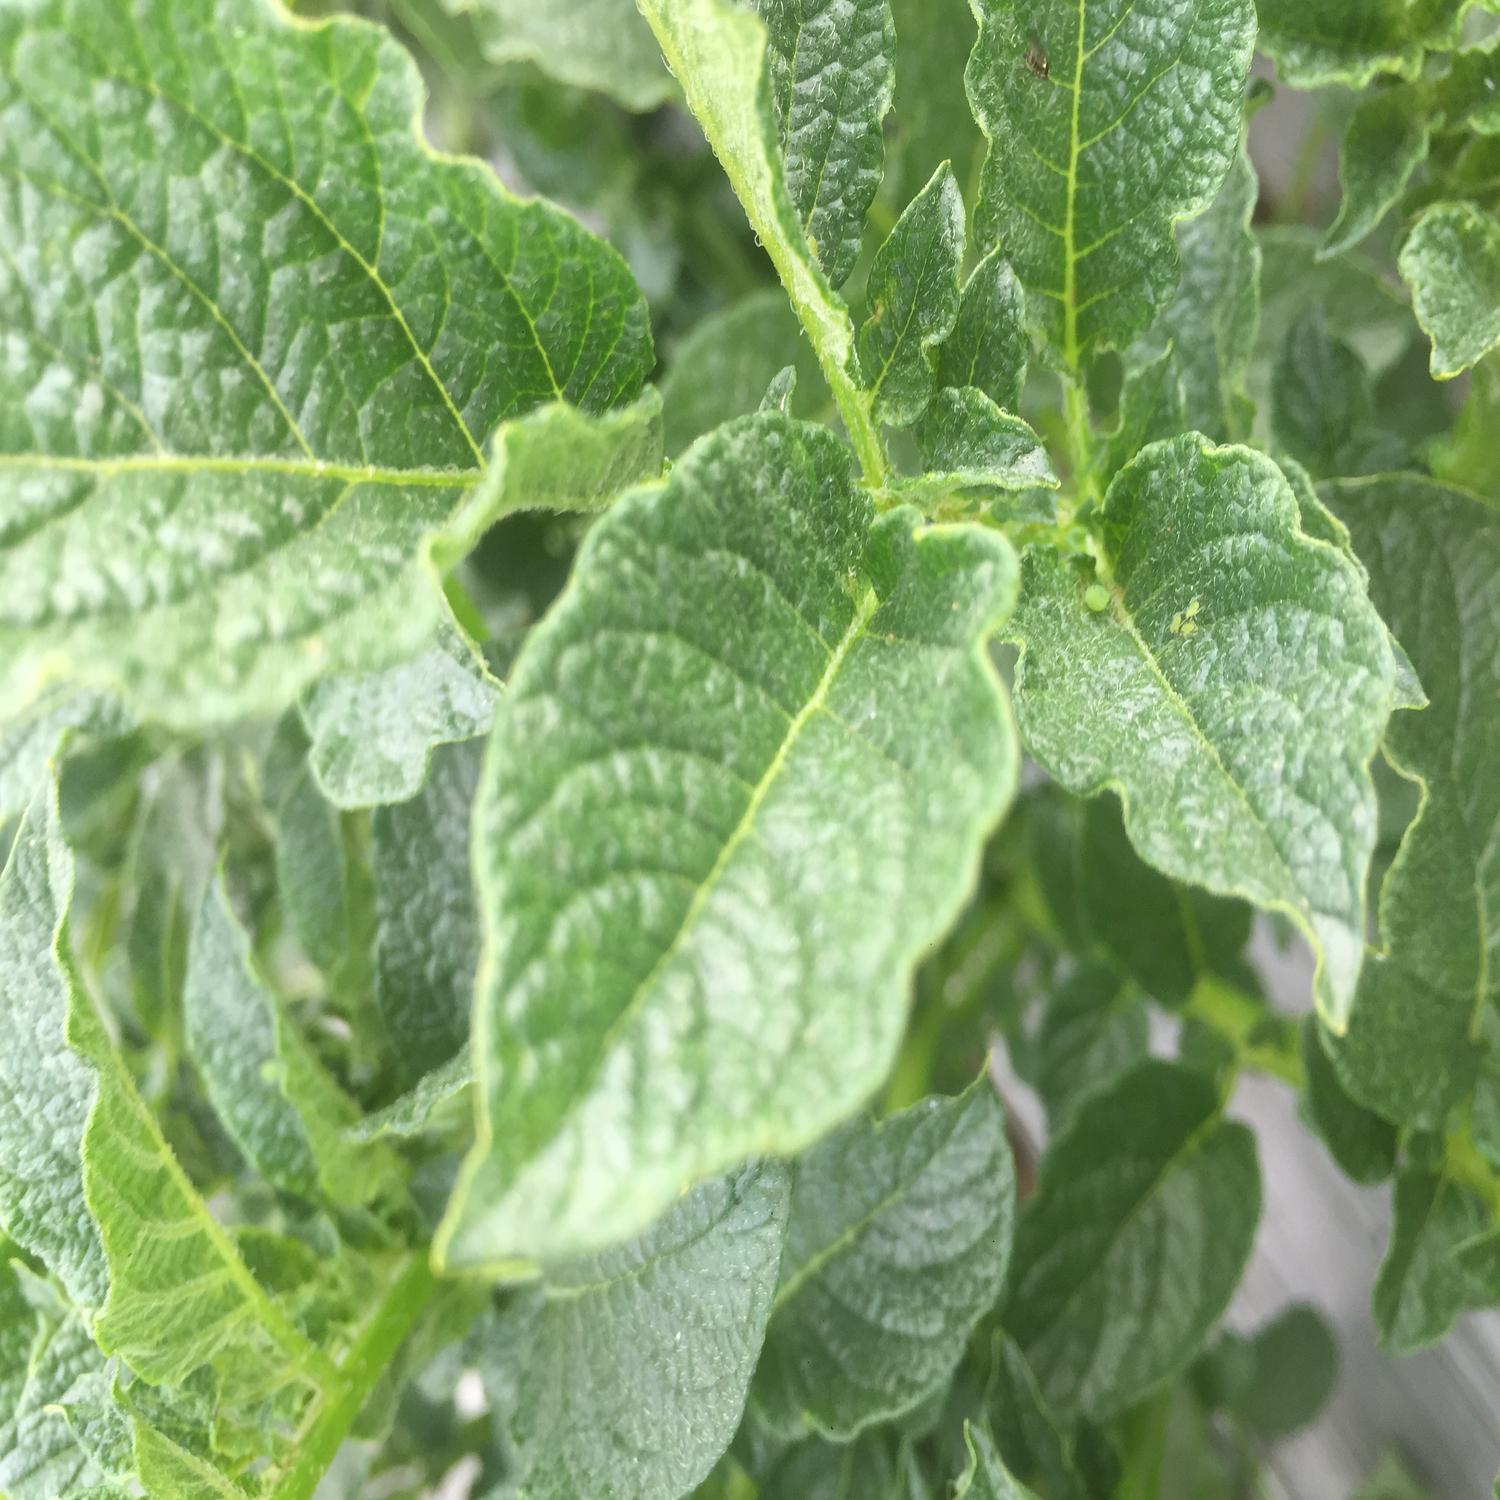
Label: Virus